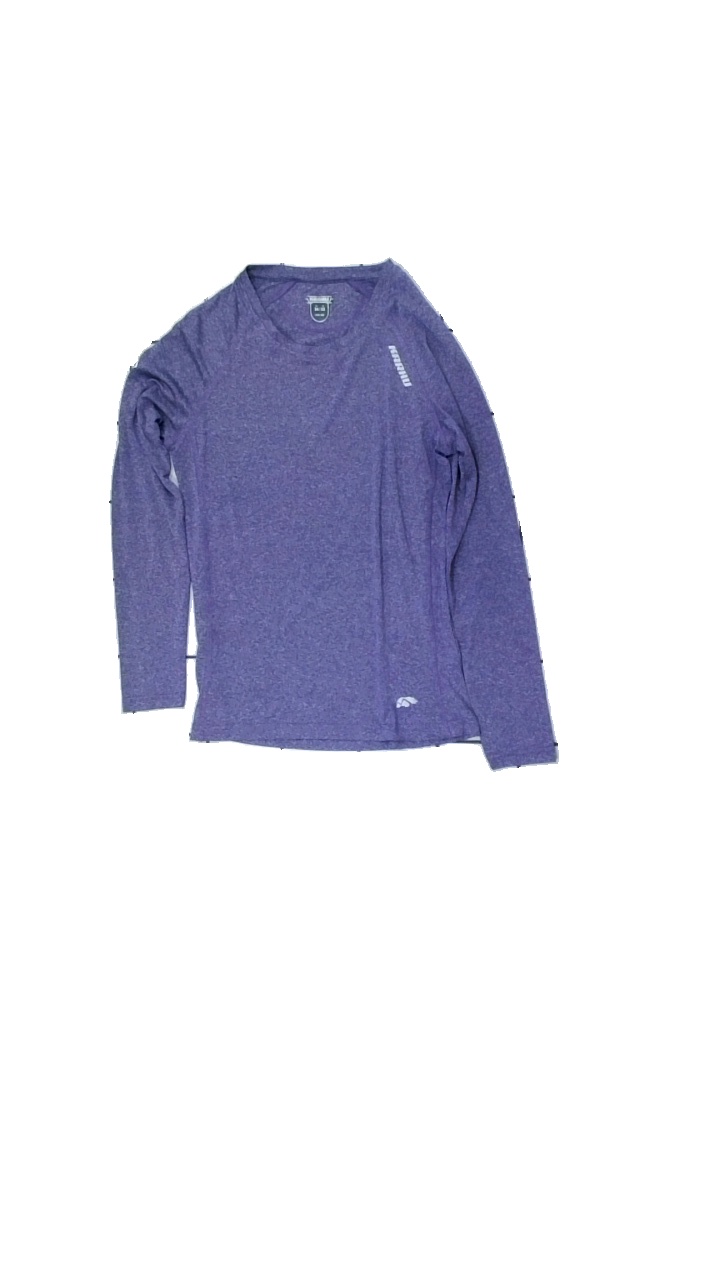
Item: Top (Ladies)
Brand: Karhu
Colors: Purple
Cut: Regular
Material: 100% poly
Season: All
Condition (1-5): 4
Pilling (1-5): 5
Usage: Reuse
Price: <50